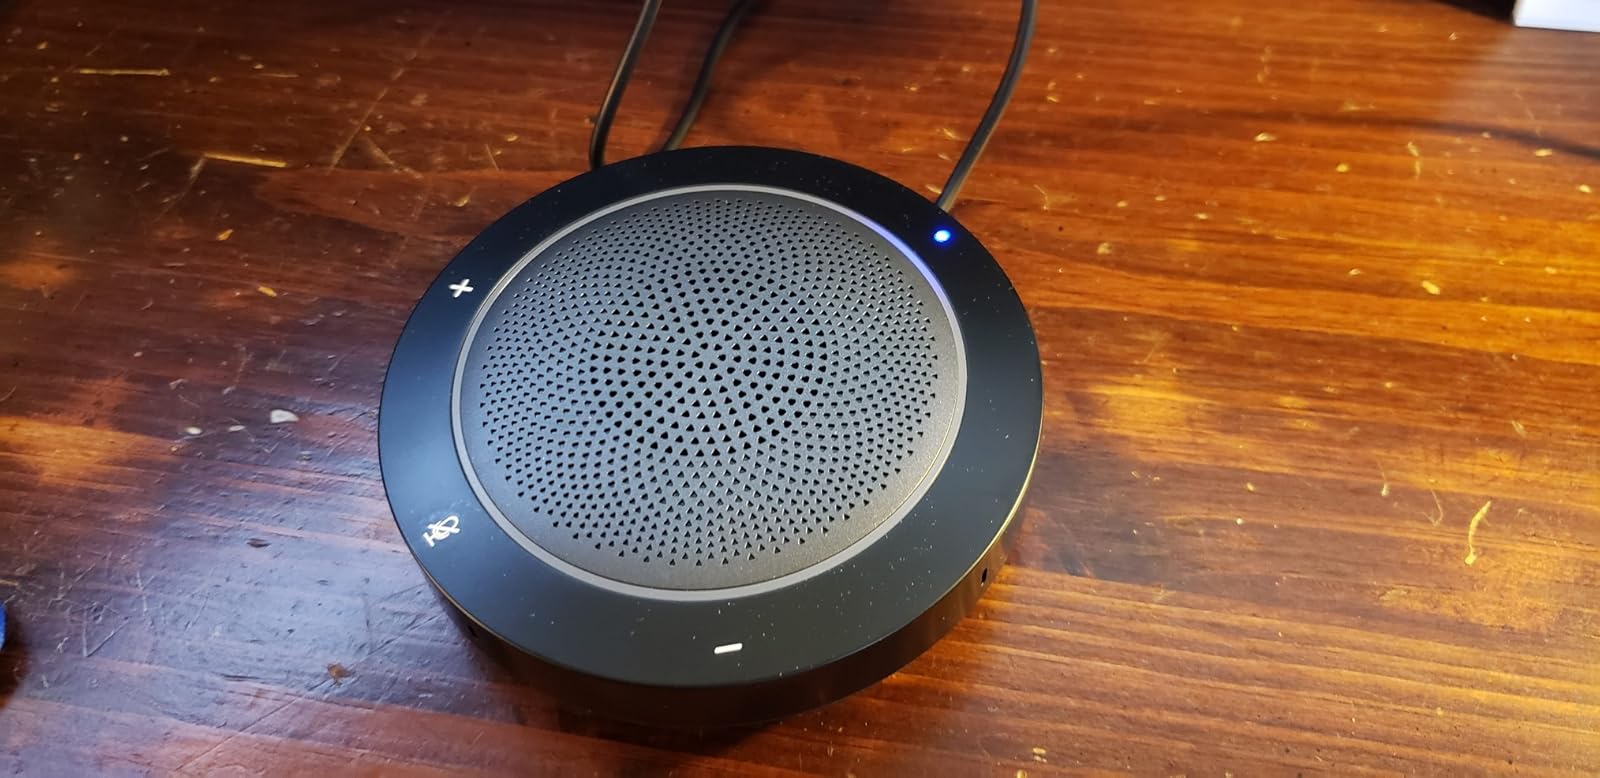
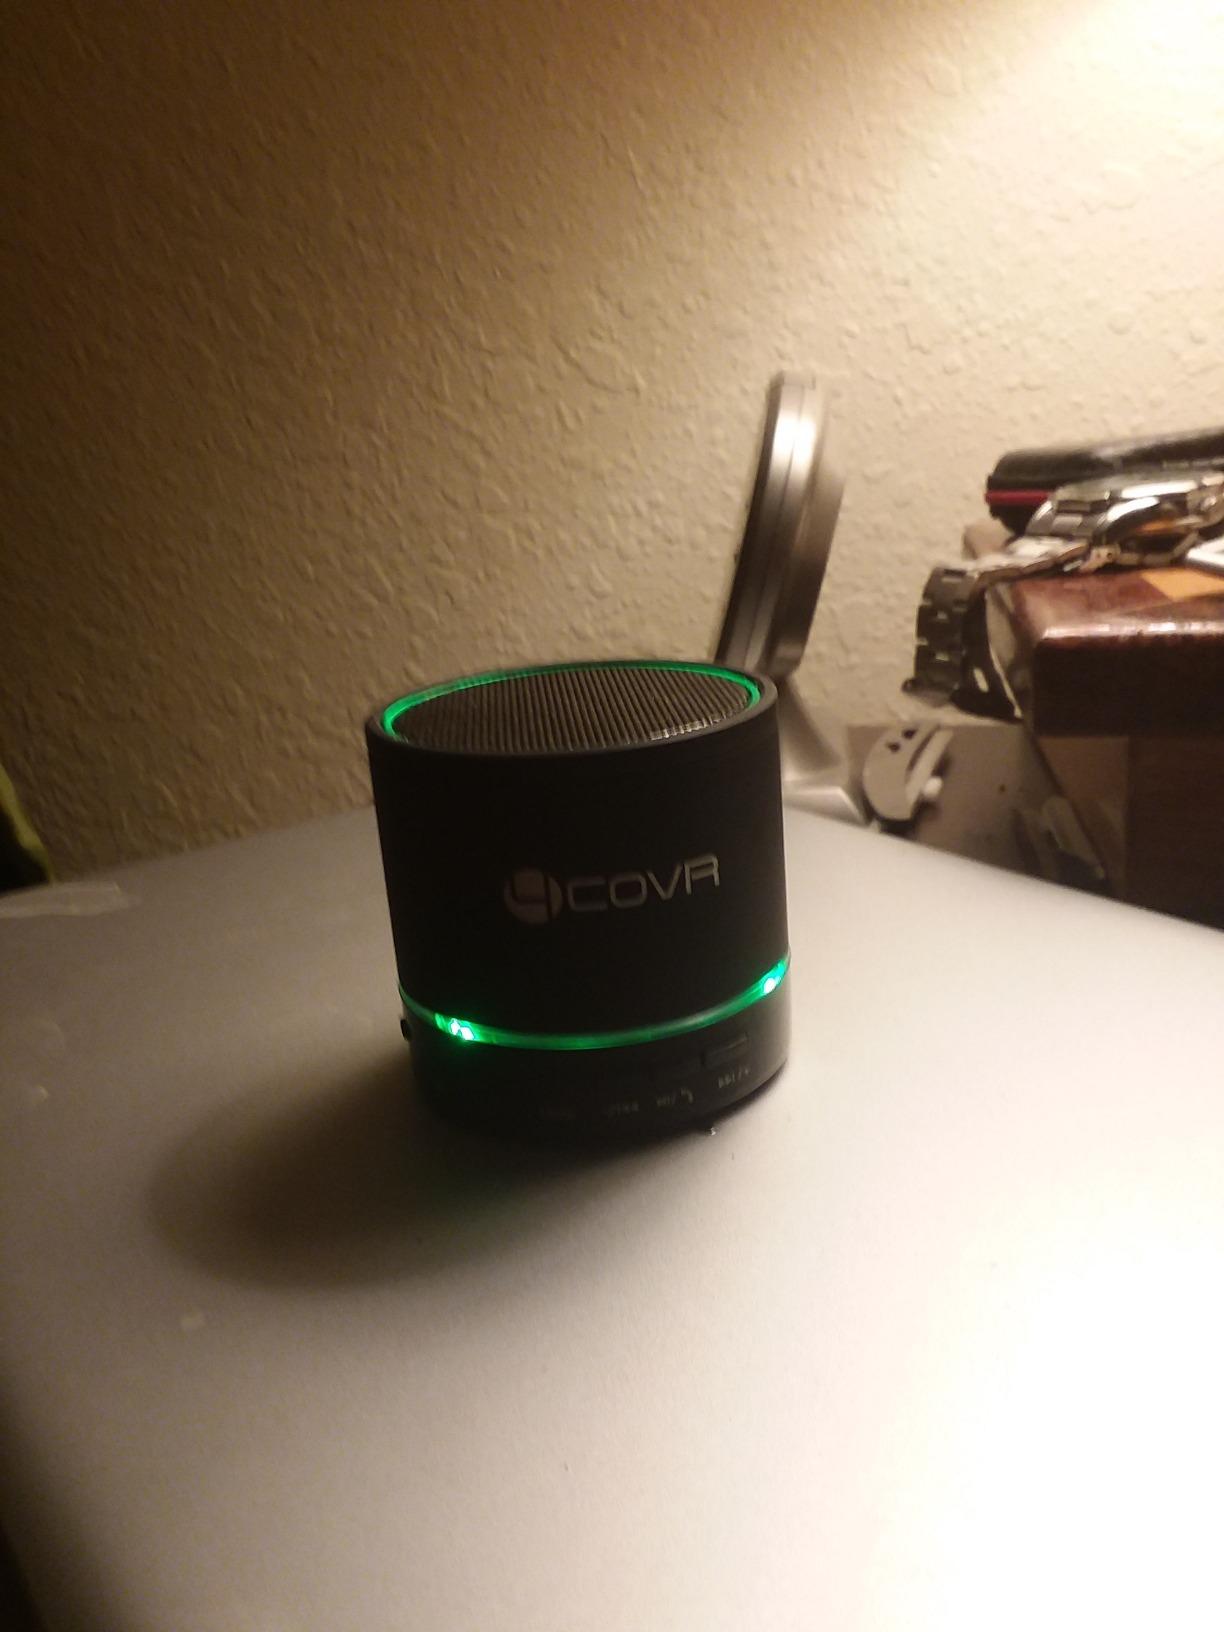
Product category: microphone
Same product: no